Joko Winterscheidt

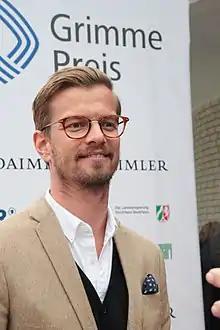
Winterscheidt at the Grimme Awards 2018

Joachim "Joko" Winterscheidt (born 13 January 1979) is a German television host, producer and actor. He became known as part of the duo "Joko & Klaas" alongside Klaas Heufer-Umlauf in TV programs like "Circus HalliGalli".